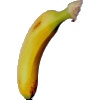
Label: Banana Lady Finger 1